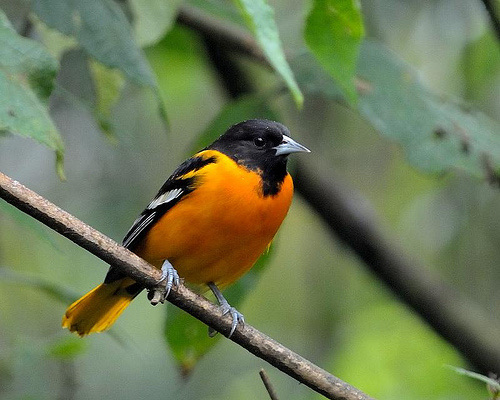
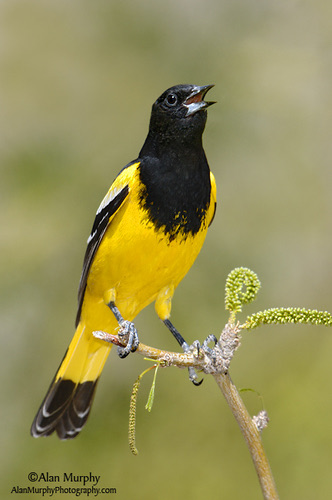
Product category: misc
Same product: yes